Gloria Artis Medal for Merit to Culture

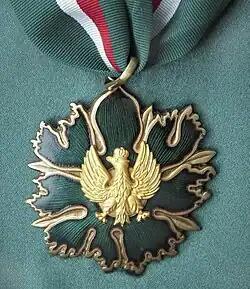
Gold Medal of Gloria Artis.

The Gloria Artis Medal for Merit to Culture or Gloria Artis Medal, is a departmental decoration of Poland in arts awarded by the Ministry of Culture and National Heritage of the Republic of Poland to persons and organizations for distinguished contributions to, or protection of the Polish culture and national heritage.